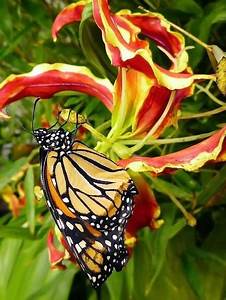
Label: butterfly